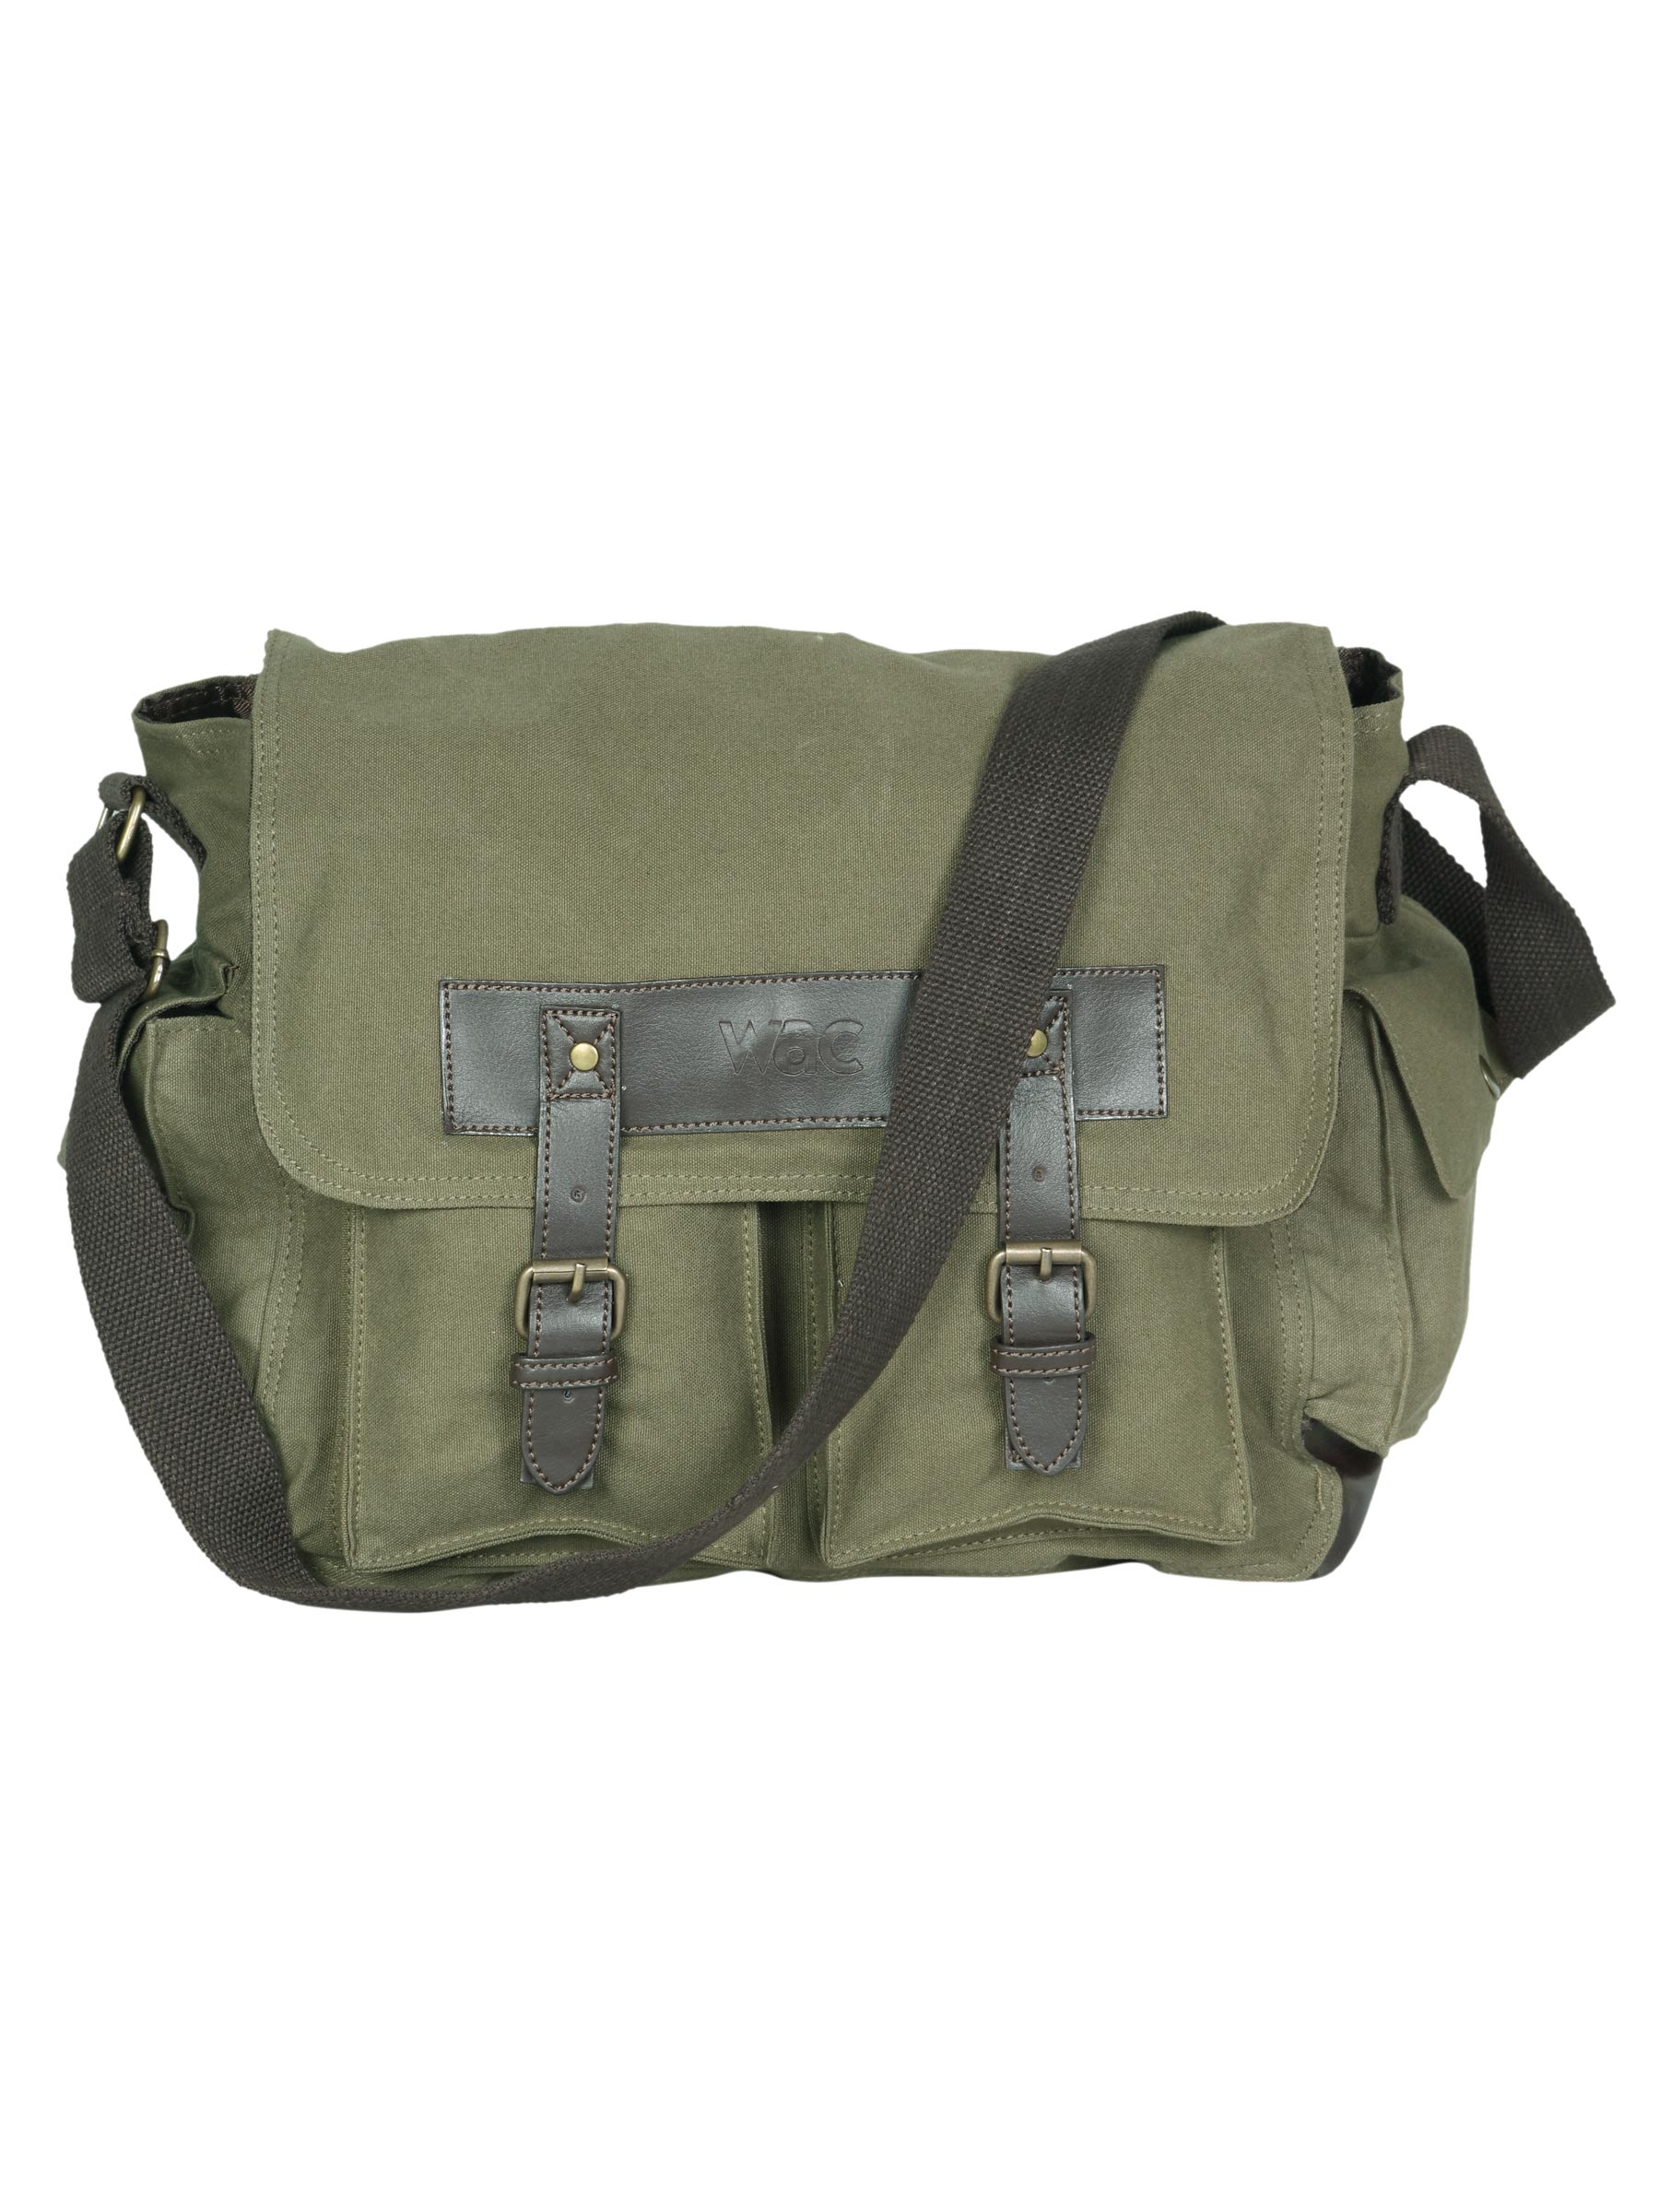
Wrangler Men Olive Canvas Bag
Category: Accessories / Bags / Messenger Bag
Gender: Men
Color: Green
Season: Summer 2011
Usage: Casual